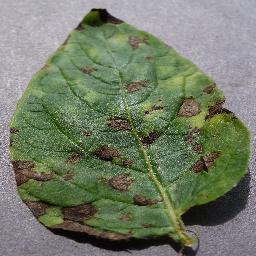
Label: Potato___Early_blight